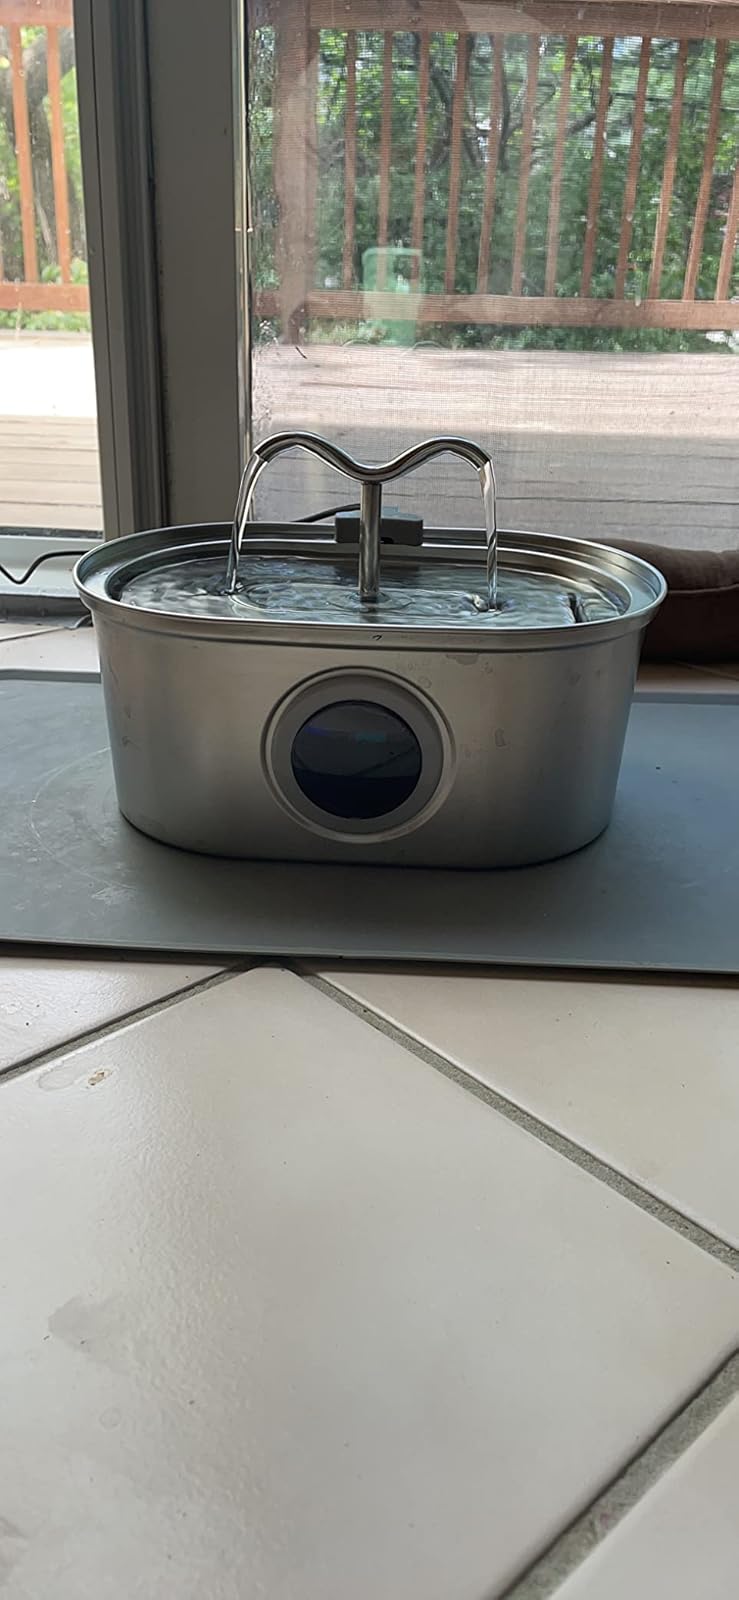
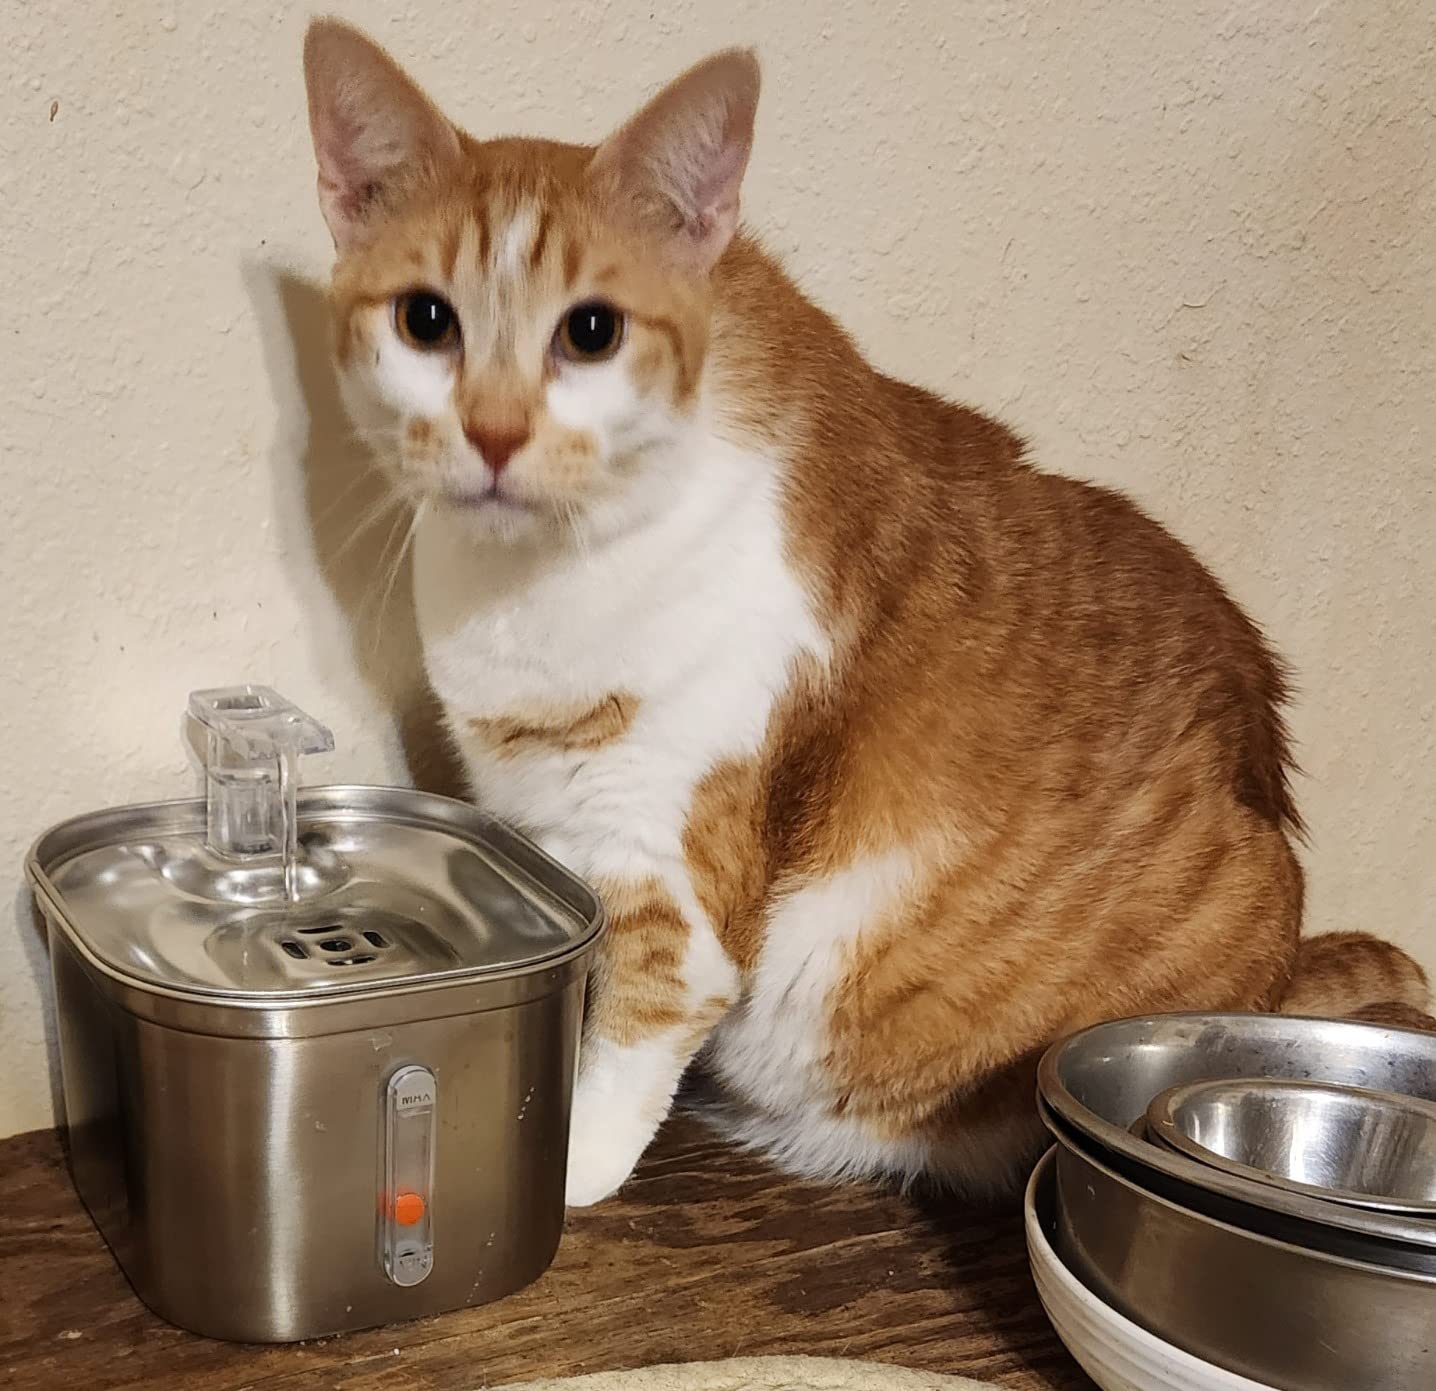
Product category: items_bowl
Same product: no